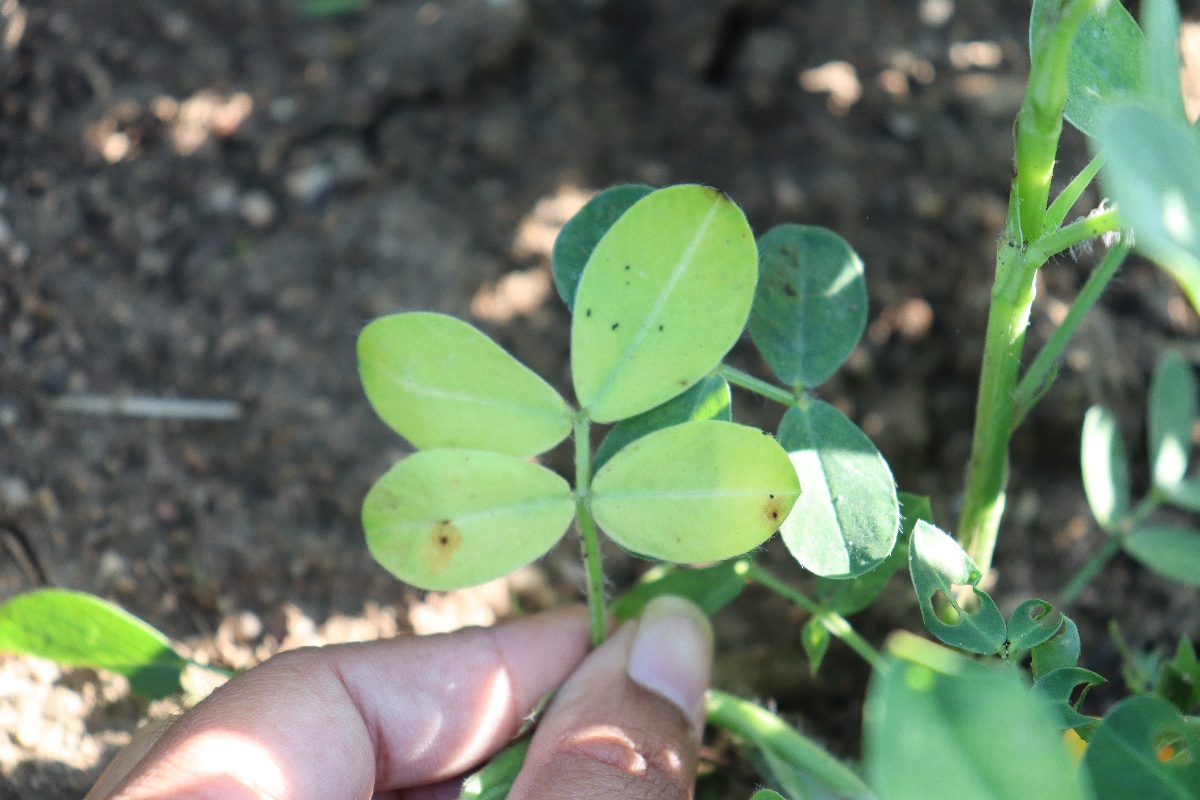
Label: early_leaf_spot